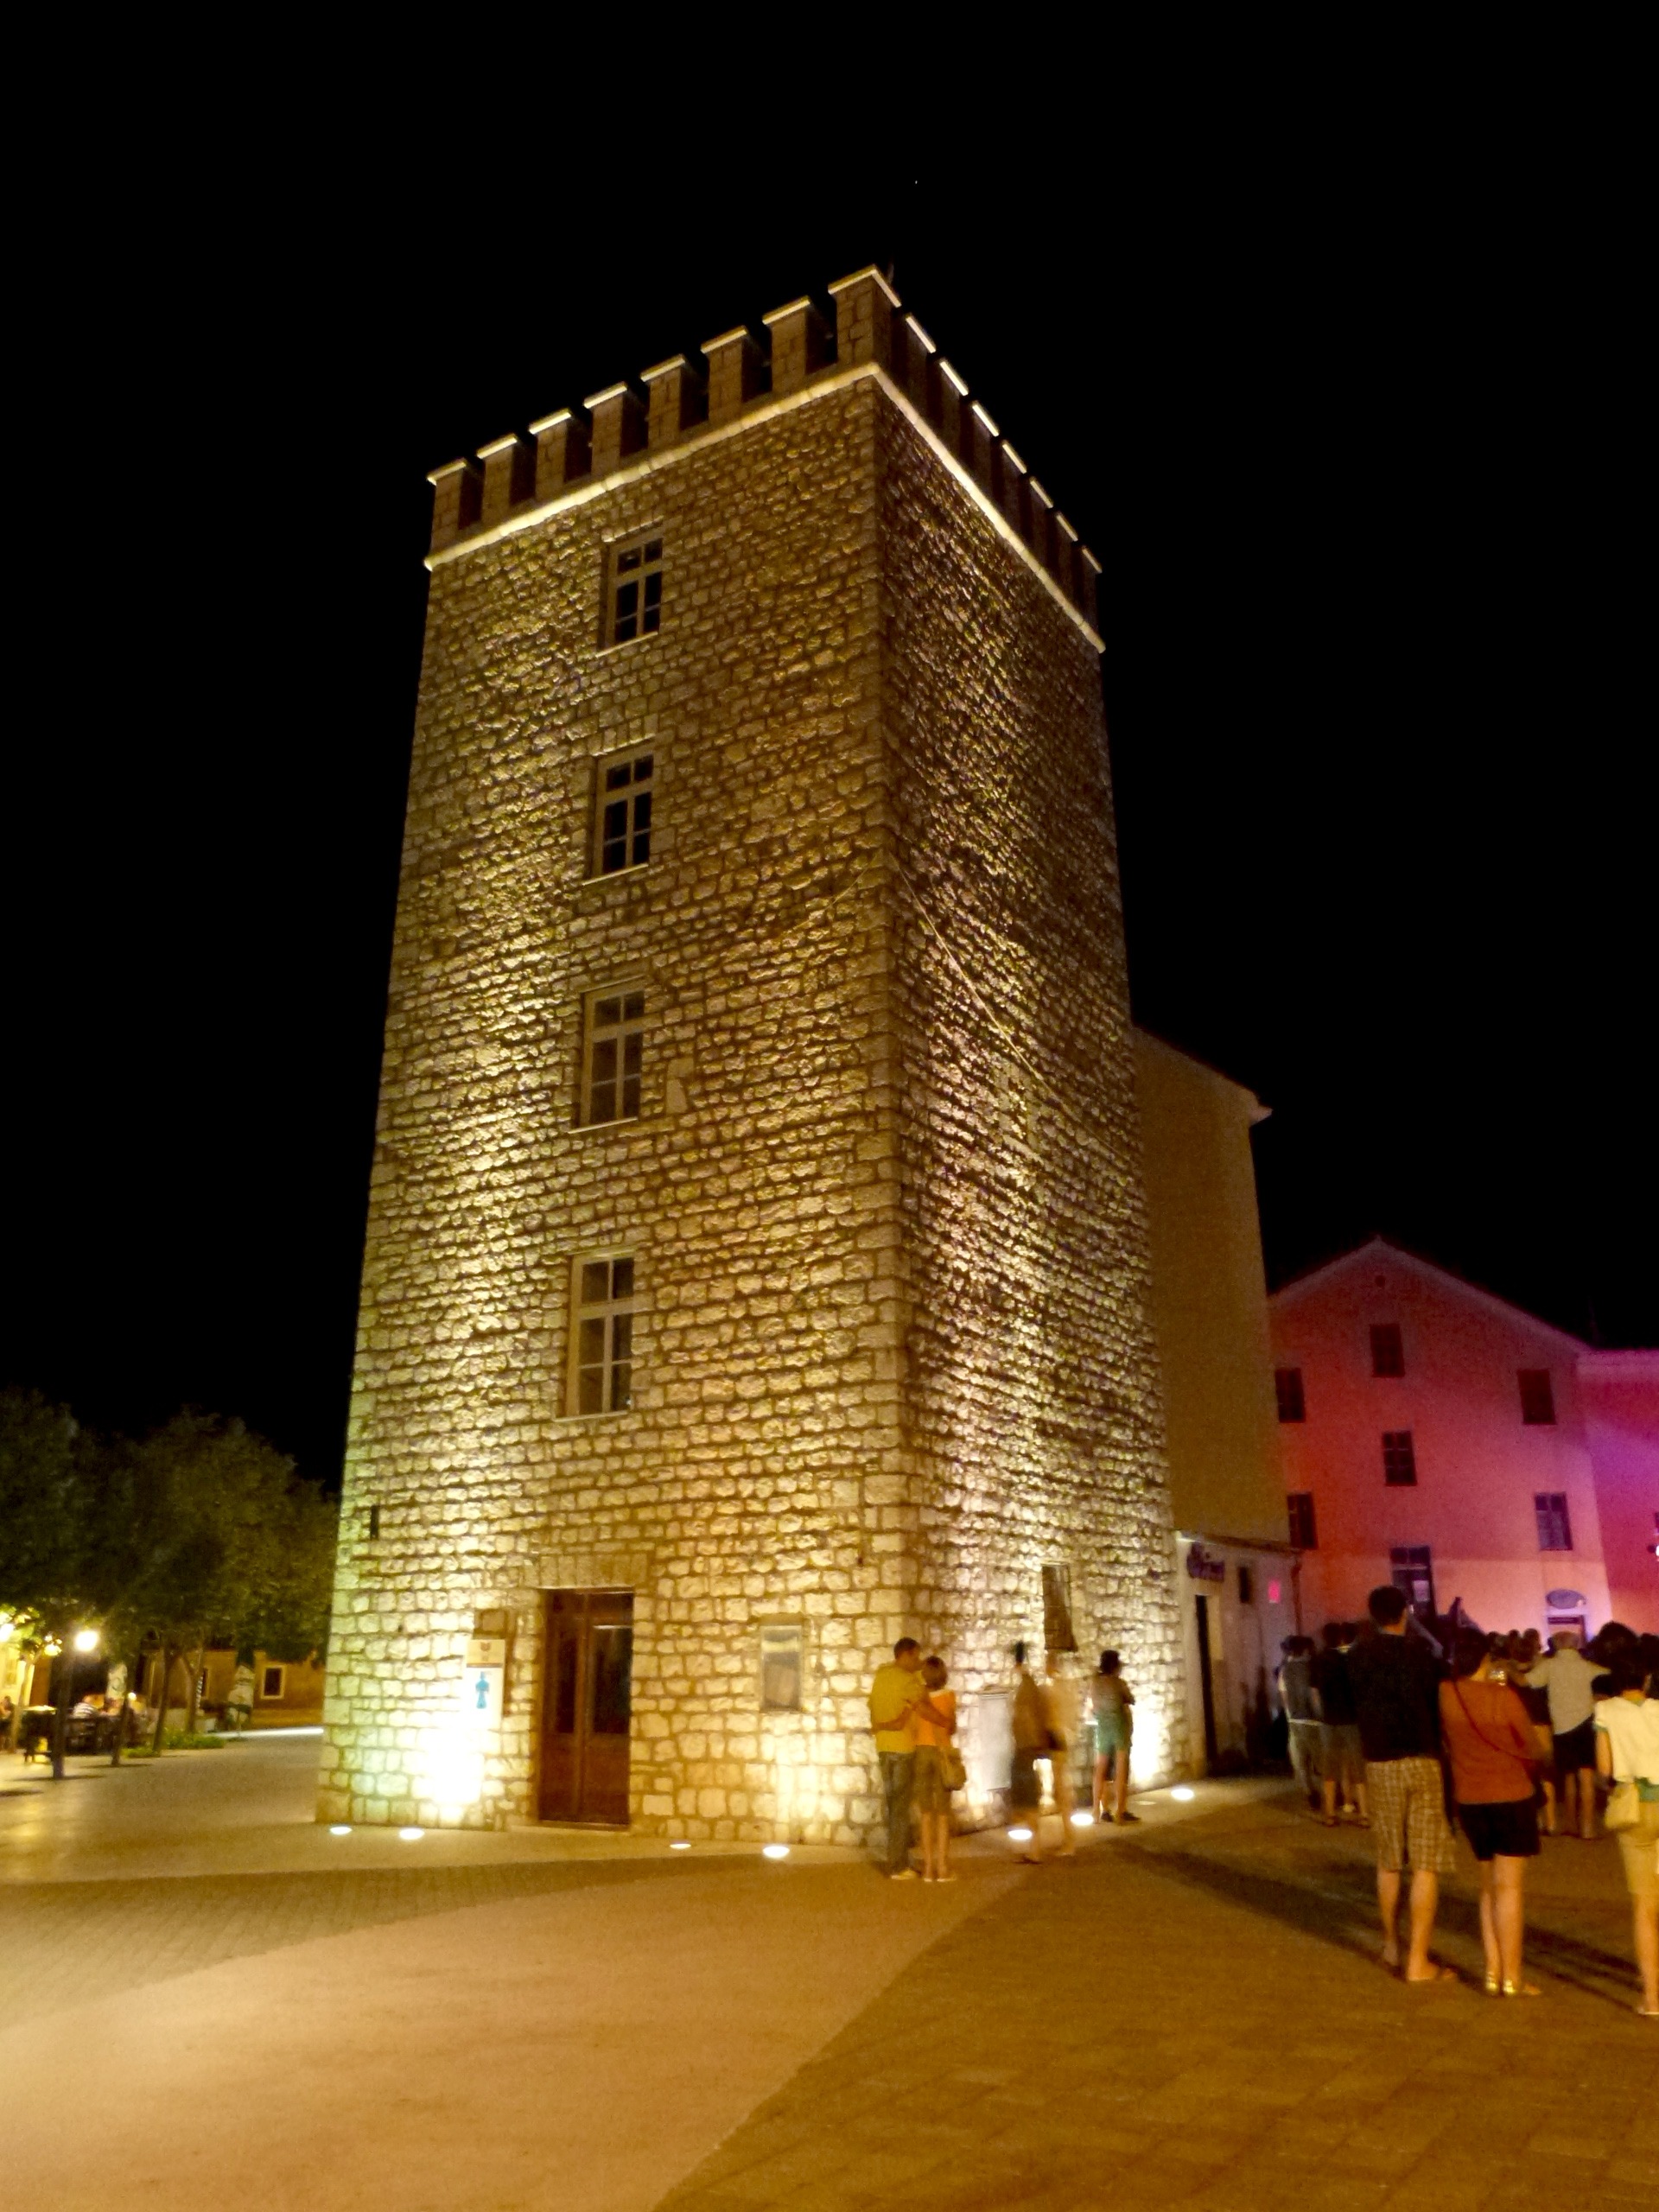
architecture, night, building, skyscraper, downtown, evening, tower, castle, landmark, sightseeing, historic, tourism, old town, lights